Digital Promise

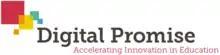
Logo Masthead of the Congressionally authorized nonprofit organization "Digital Promise"

More than a decade ago, the Carnegie Corporation of New York joined with the Century Foundation to launch the Digital Promise Project, an initiative to recommend policies that could harness breakthrough technologies to advance the public good. Project co-chairs, former FCC Chairman Newton N. Minow and former NBC News and PBSPresident Lawrence K. Grossman, published their project recommendations in a book titled "A Digital Gift to the Nation."